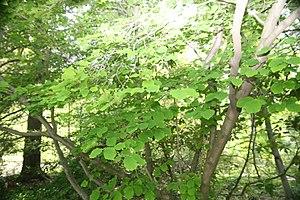
Les tanins condensés, appelés aussi tanins catéchiques ou proanthocyanidols, sont des polymères de flavanols. Ils sont constitués d'unités de flavan-3-ols liées entre elles par des liaisons carbone-carbone de type 4→8 ou 4→6. Ils forment un groupe important de composés phénoliques provenant de la condensation de molécules de flavonoïdes.